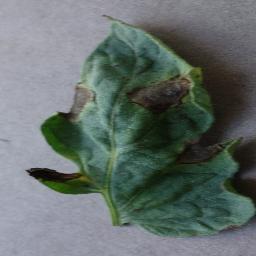
Label: Tomato___Early_blight